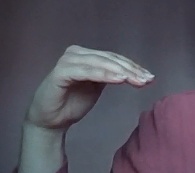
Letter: haa